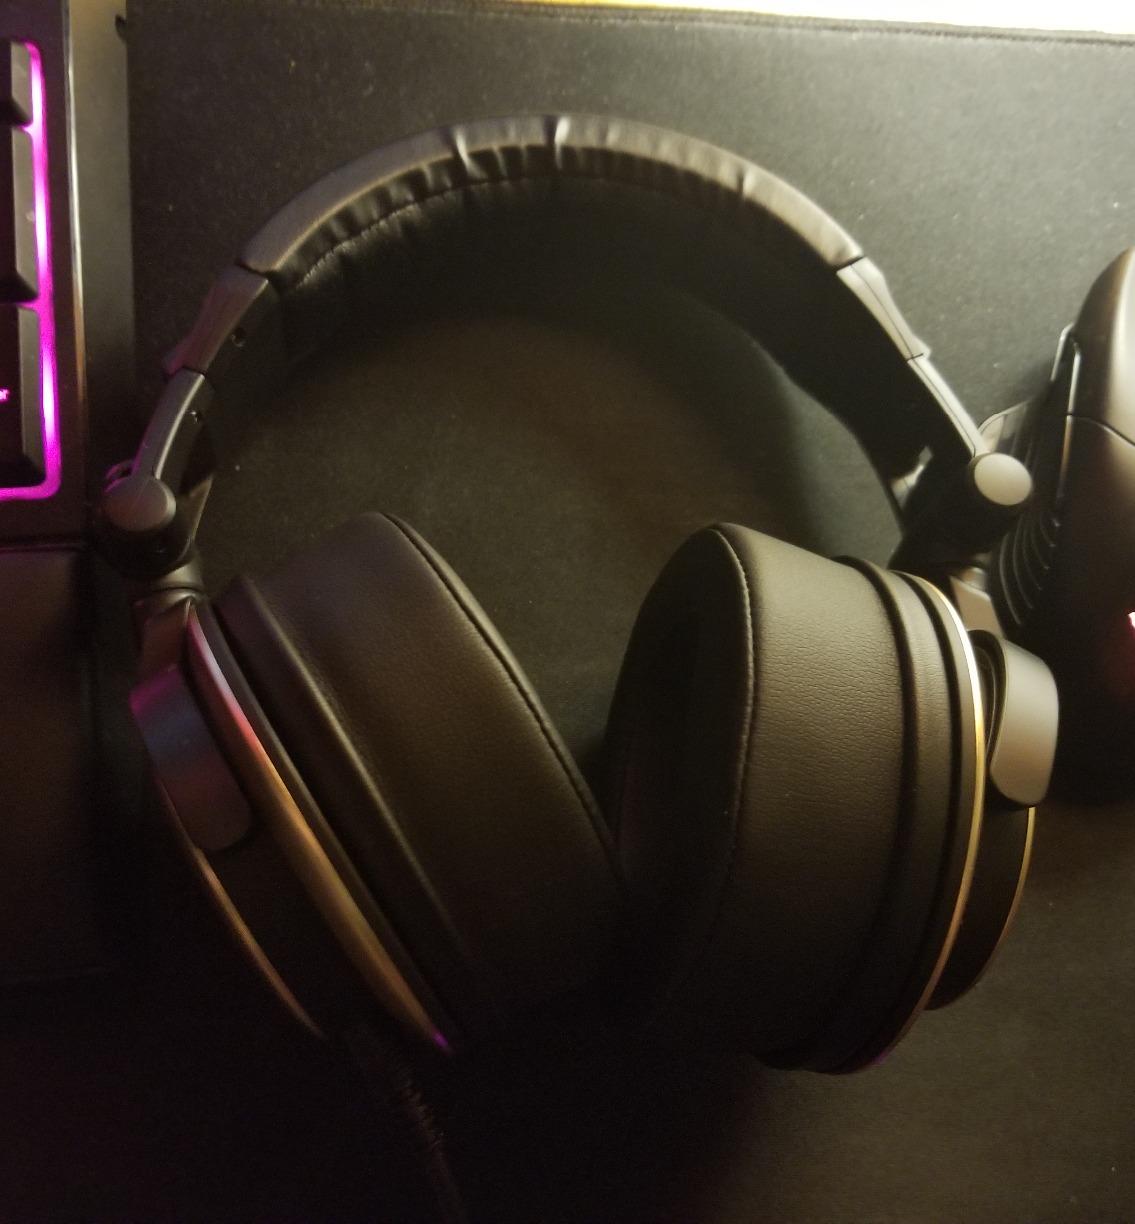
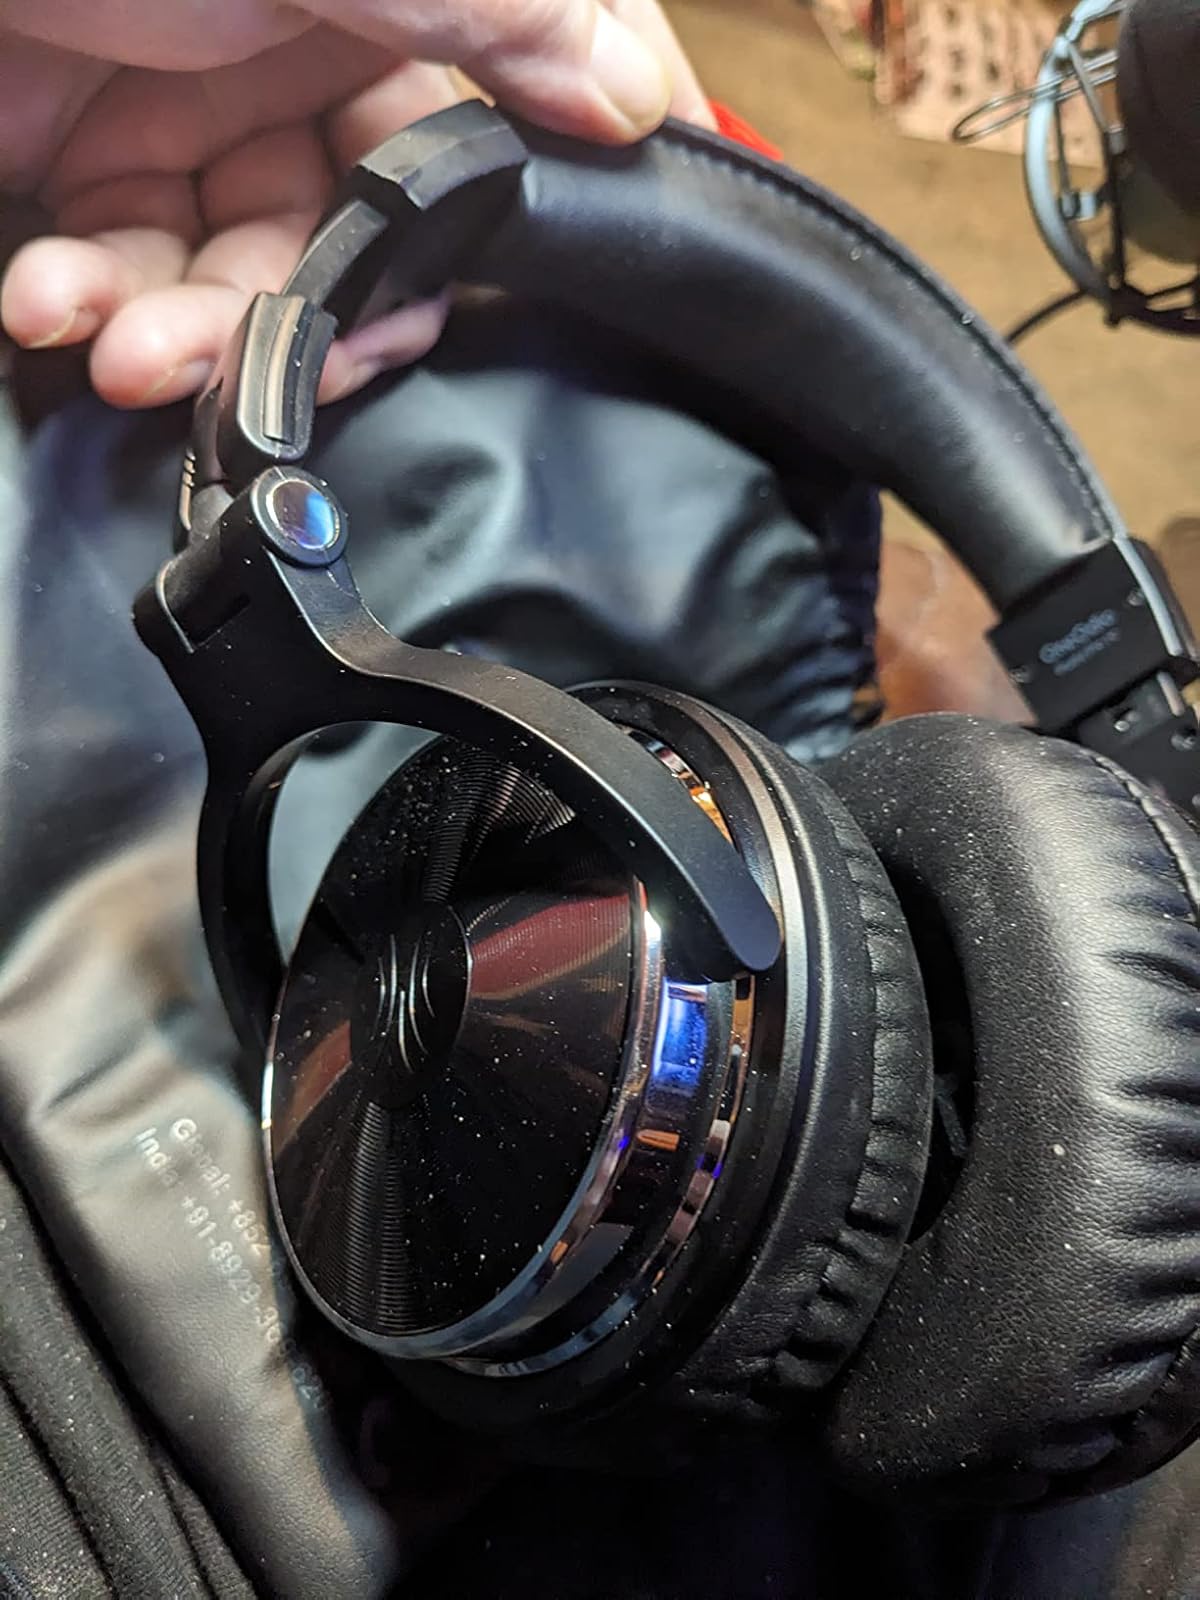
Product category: headphones
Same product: no